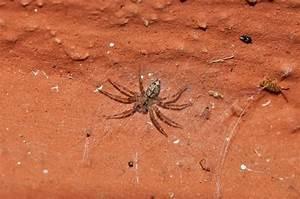
spider